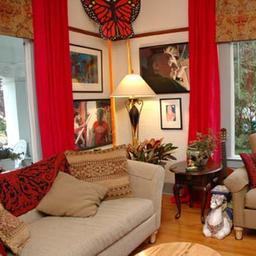
Room type: livingroom